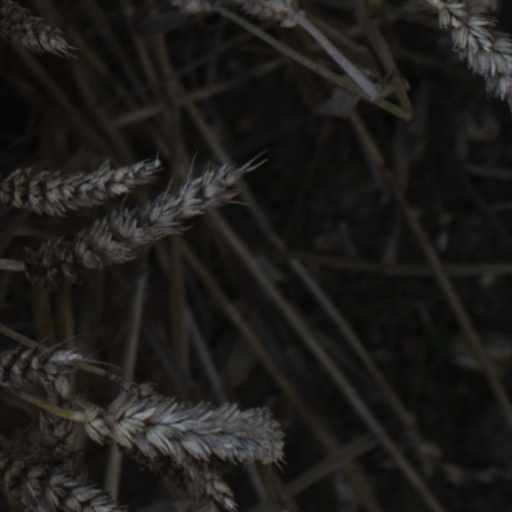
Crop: wheat